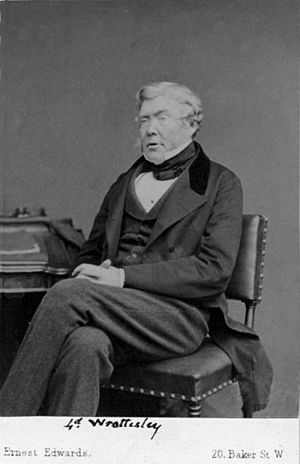
Liste over Præsidenter i Royal Society / Præsidenter af Royal Society
Præsidenterne i Royal Society er de valgte direktører for Royal Society i London, som er formand for møderne i Rooal Society's råd.